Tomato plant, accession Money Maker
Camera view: tilt-top (135 deg); turntable rotation: 90 degrees
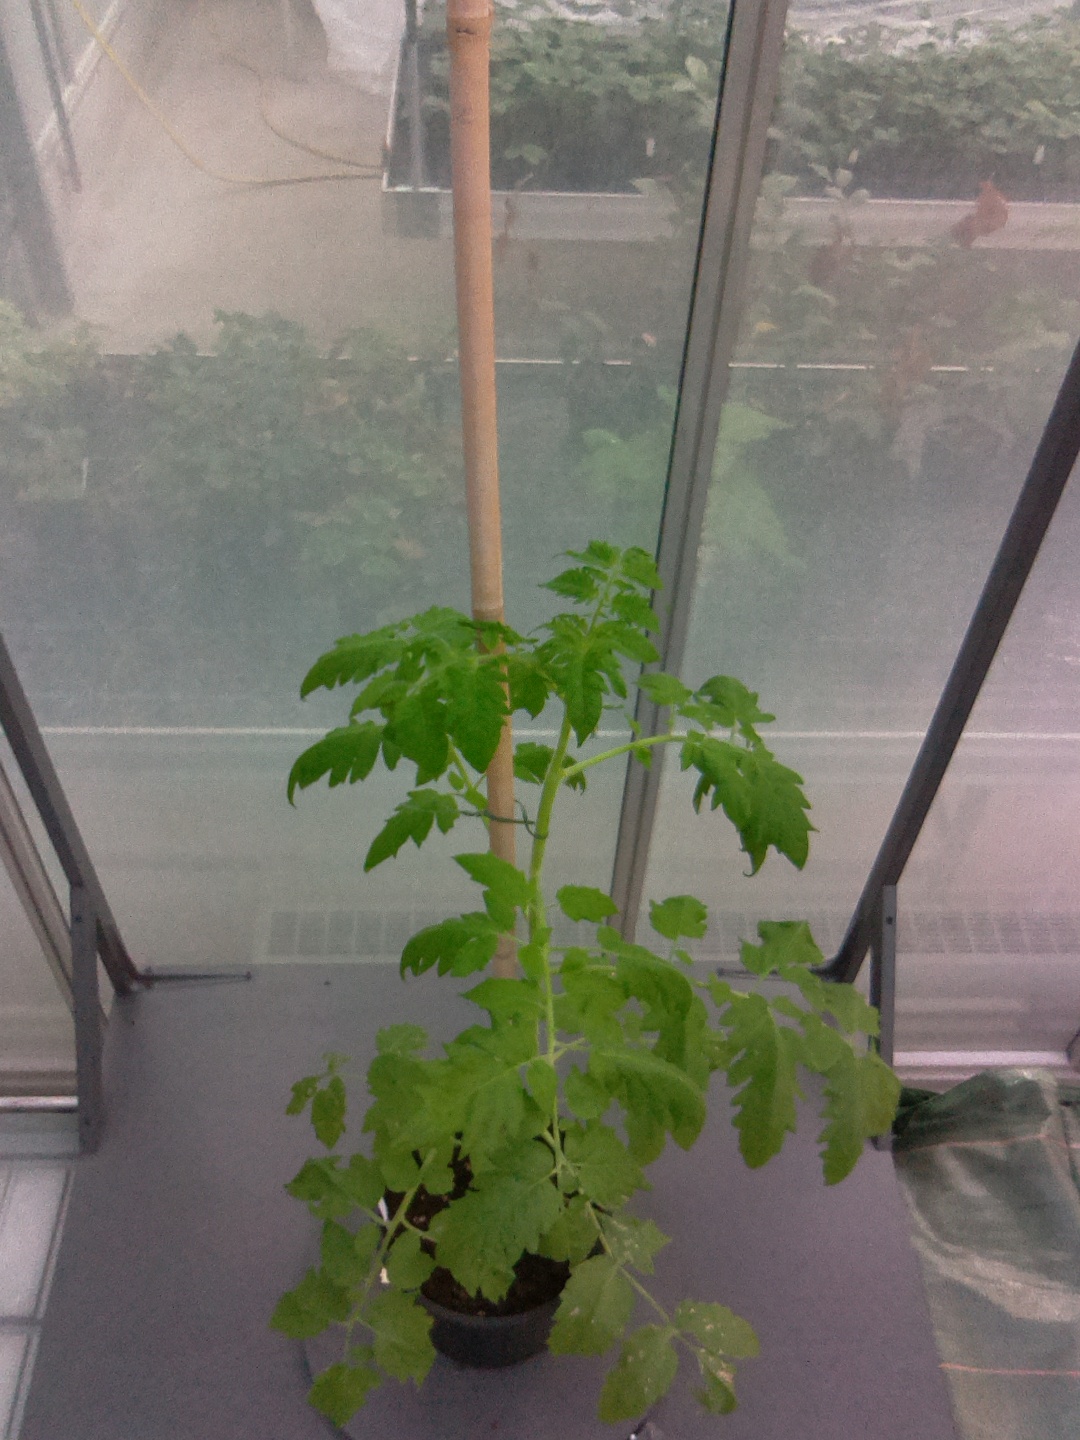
BBCH growth stage 52: 2 inflorescences visible